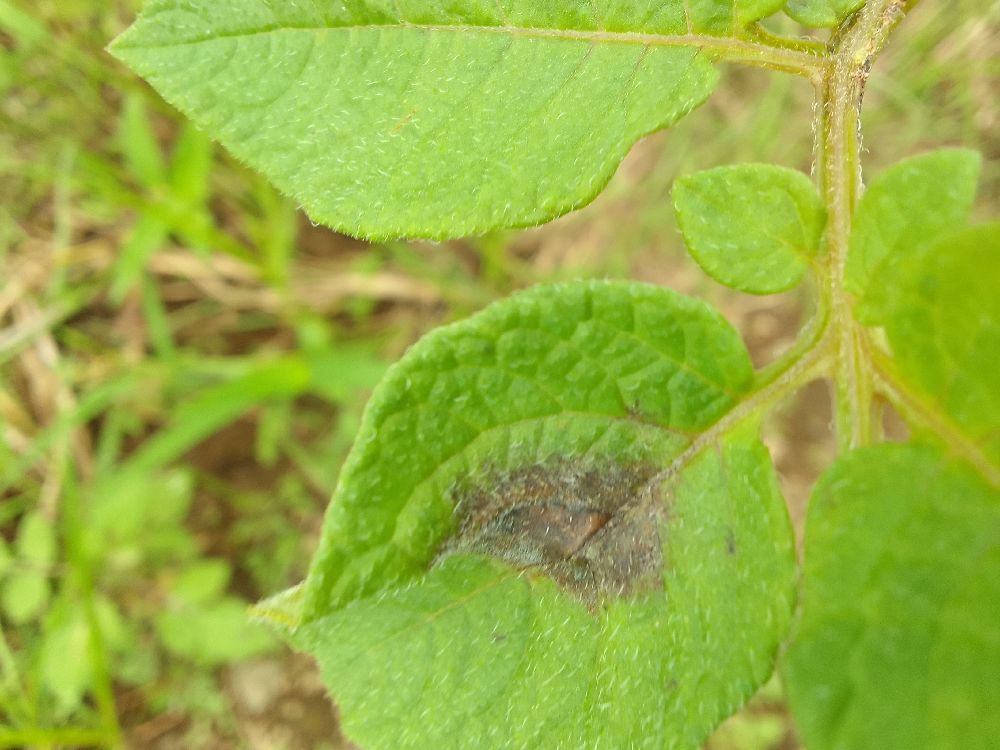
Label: Late blight